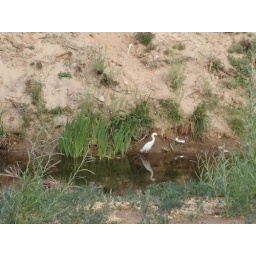
The birds are back in the bosque. This bird let me photograph it hunting fish.